Kalulis

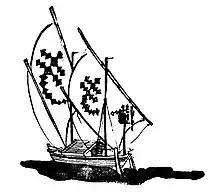
Another view of "Alfred Wallace".

Since 1945, they have been fitted with fixed wooden ribs ("gading") and had 5-8 planks. Materials of modern boats were different from older boats: The ropes which was originally made from coconut husk ("tali utis") and "gemutu" ("tali nauk") were replaced by polypropylene ropes. The sail which was made from sago leaf matting or "karoro" ("sacking", "sorat pisang" of Java), now being made by cotton or polypropylene cloth, sometimes polyethylene sheets. Modern boats used the gaff and gunter ("nade") rig. The double lateral rudders ("cangkilan") generally have been replaced by a centerline rudder. Because they had no keel, stability was an issue, so they are not suited for voyage between main islands of Indonesia.